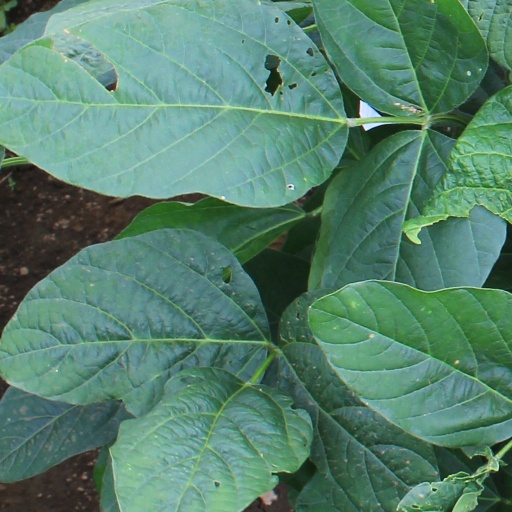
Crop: soybean